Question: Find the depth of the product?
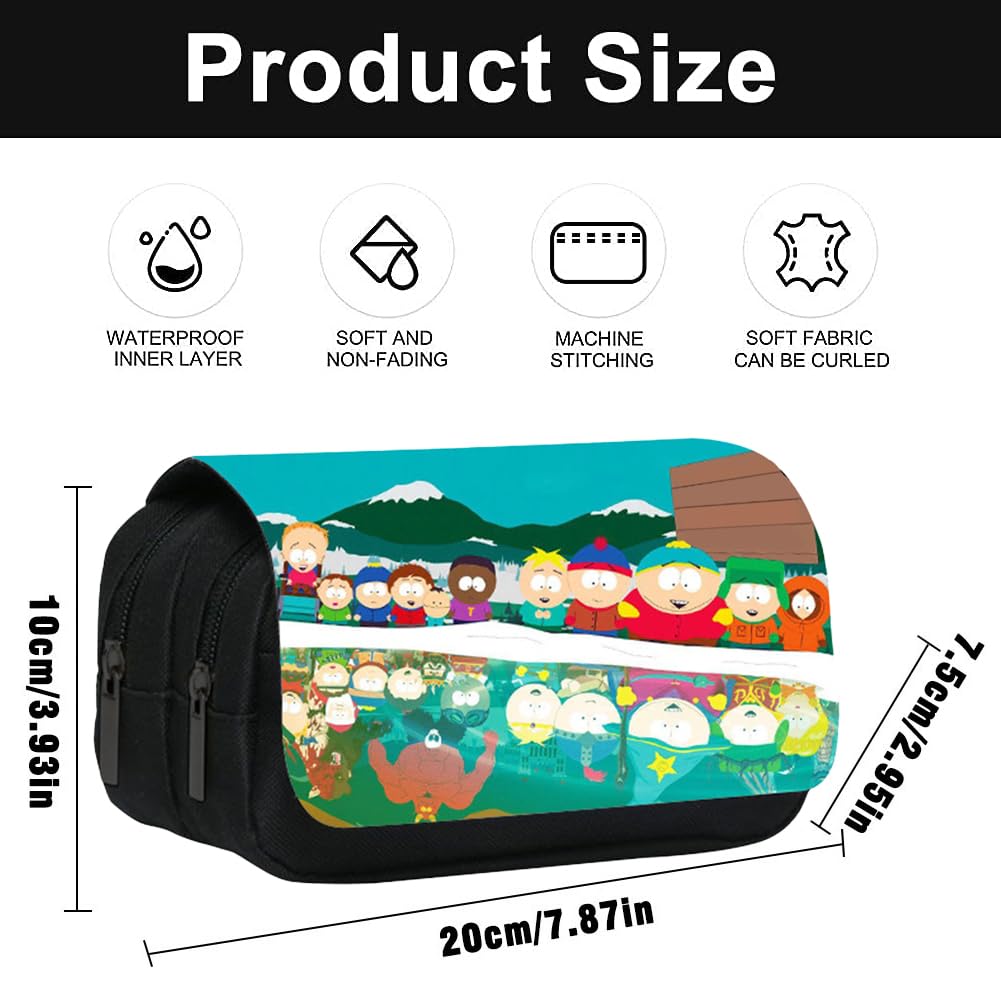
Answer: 20.0 centimetre